The miller, his son and the donkey

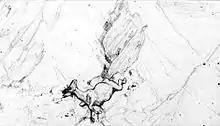
The donkey's fate, a study by Elihu Vedder

Some artists painted more than one version of episodes from the fable. One was Honoré Daumier, whose painting of 1849/50 is now in the Kelvingrove Art Gallery and Museum. This shows a group of three women turning back to mock the miller and son as they cross the end of the street; but another version has them watched by a woman and her children as they take the road round the edge of the town. Another such artist was the American Symbolist painter Elihu Vedder, whose nine scenes from the story (dating from 1867/8) are in the Metropolitan Museum of Art and follow the donkey's course through an Italian hill town until it topples over a bridge into a ravine. European Symbolist painters who treated the subject include the French Gustave Moreau, who made it part of a set of watercolours dedicated to La Fontaine's fables, and the Swiss Ferdinand Hodler (1853–1918). In the 20th century there has been an etching by Marc Chagall and a coloured woodcut by André Planson (1898–1981).